Top Model Norge

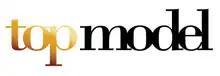

Top Model Norge was a Norwegian reality television show airing on TV3, based on Tyra Banks' "America's Next Top Model."